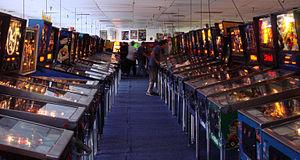
Un flipper ou billard électrique en français, ou machine à boules en québécois, est un jeu électro-mécanique à monnayeur dont le principe est de marquer des points en dirigeant une ou plusieurs billes métalliques sur un plateau de jeu, séparé du joueur par une vitre.